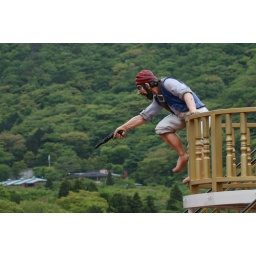
A pirate figurine adorns the bridge of the sightseeing ship we took on Lake Ashi in Japan.